Frane Franić

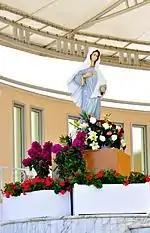
St. James church statue of Our Lady of Medjugorje

Various bishops supported the Medjugorje apparitions, of whom Franić, a senior Croatian cleric, was one of the most prominent. Out of forty-two Yugoslav bishops, he was the one supporting the apparitions. Franic supported the Franciscans and seers of Medjugorje, in fact issued a public statement in their support. Randall Sullivan wrote that in regards to conversions, Franic said, "Medjugorje has accomplished more in two years than all our pastoral action has done in forty." Franić is regarded as one of the most important apologist for the Medjugorje apparitions, along with French mariologist René Laurentin. The two were known for supporting supernatural phenomenons banned by the Holy See, including Vassula Rydén, a self-proclaimed mystic, and seer.